TrackMan

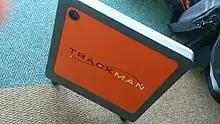
TrackMan 3e launch monitor

The TrackMan is a radar system that uses Doppler technology to track and record 3D characteristics of a sports ball in motion.